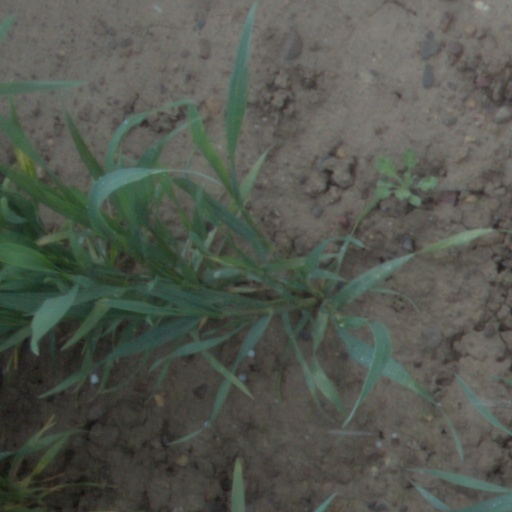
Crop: wheat